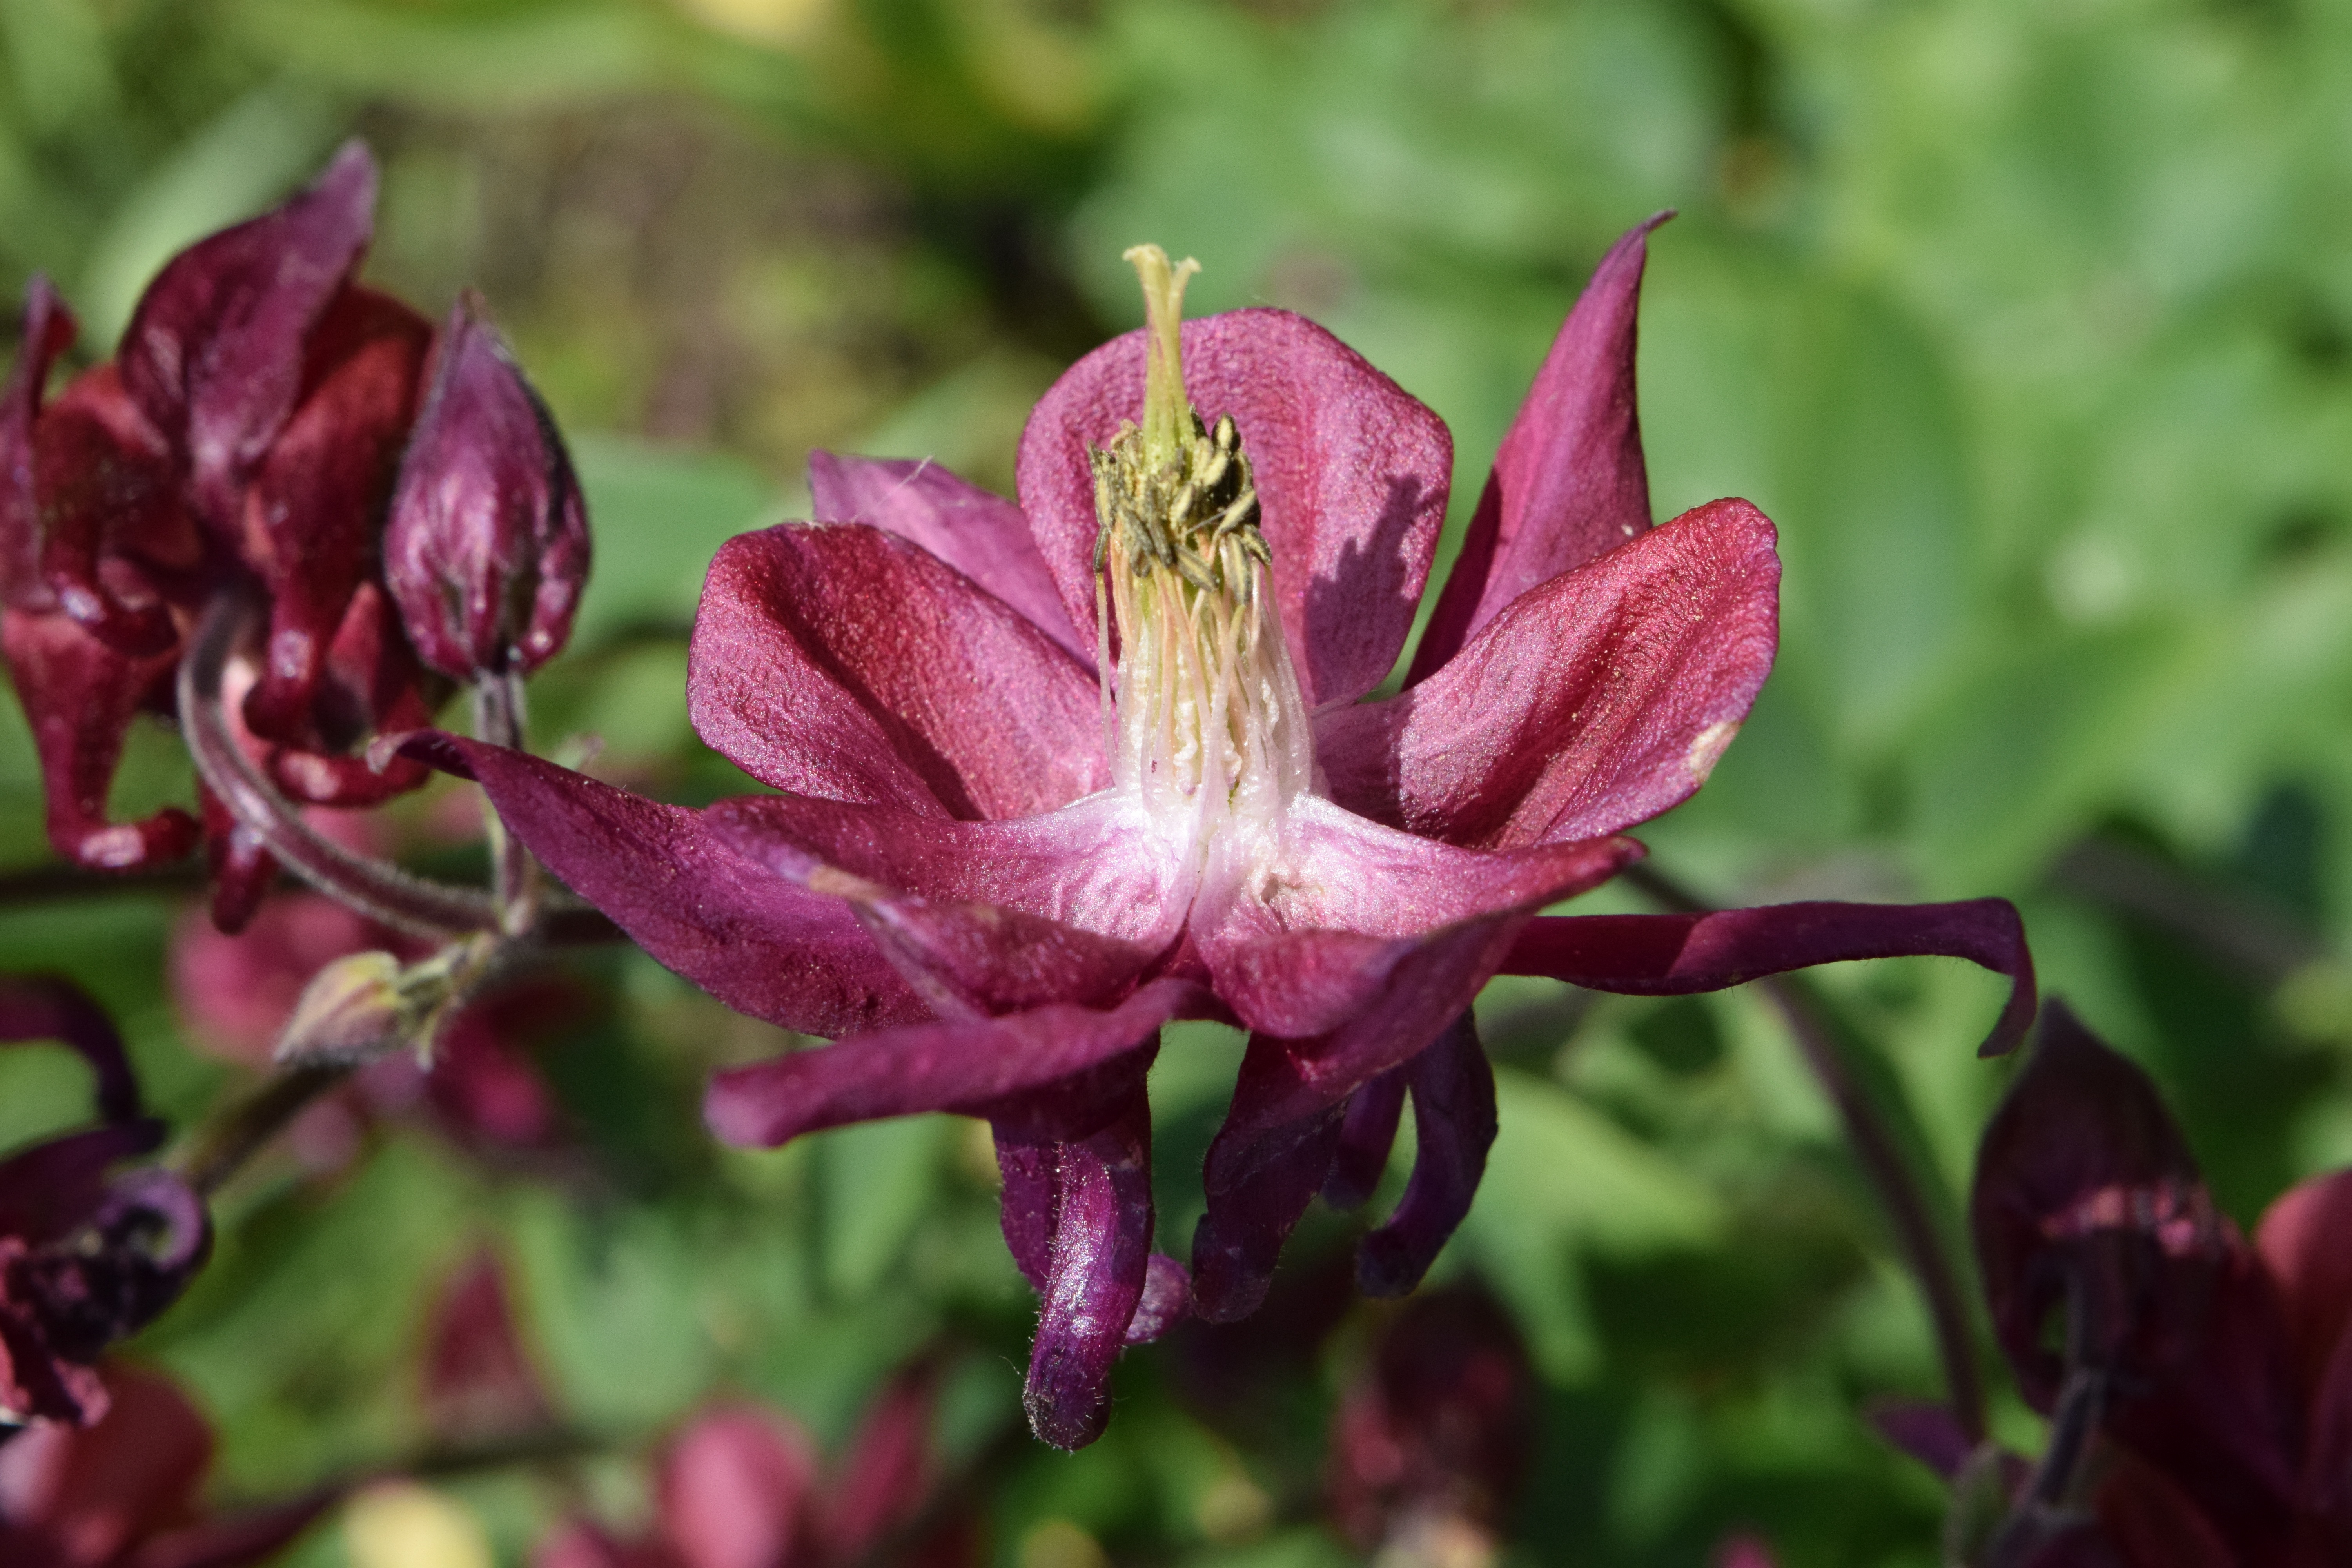
nature, blossom, plant, flower, purple, petal, bloom, botany, flora, wildflower, shrub, violet, campanula, bellflower, macro photography, flowering plant, land plant, everlasting sweet pea